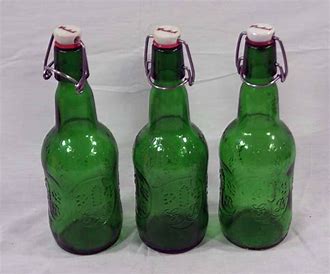
Waste category: glass